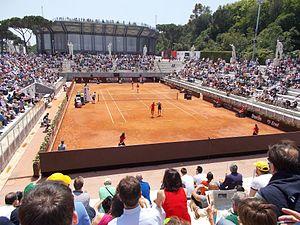
Le stade de tennis de Rome est le nom du terrain de tennis dans le complexe sportif du Foro Italico à Rome.
Le Championnat du monde de volley-ball masculin 2018 est la 19ᵉ édition du Championnat du monde masculin de volley-ball organisé par la Fédération internationale de volley-ball. Le tournoi final est co-organisé par la Bulgarie et l'Italie du 9 au 30 septembre 2018. Pour la première fois, le tournoi est tenu dans deux pays. Les demi-finales et finale se déroulent en Italie. Ce tournoi met aux prises les vingt-quatre meilleures équipes mondiales.
Le Foro Italico est un grand centre sportif, situé au nord de Rome, dans le quartier Della Vittoria.